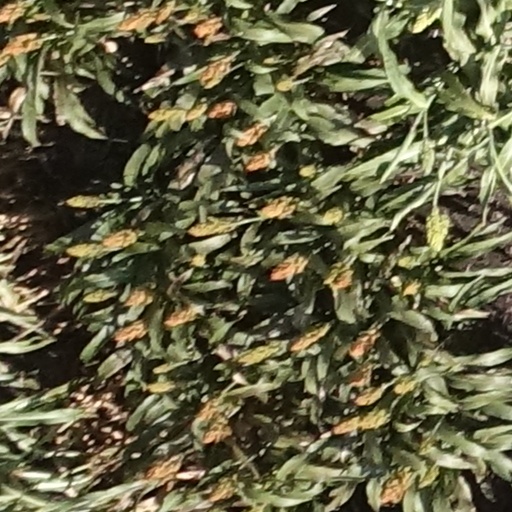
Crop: sorghum